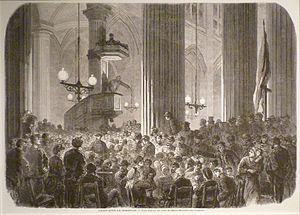
Exposition La Commune de Paris à l'Hôtel de Ville de Paris (18 mars - 28 mai 2011) - Un réunion du club de l'église Saint-¨Nicolas-des-Champs (3e arrond.) - Gravure de S. Melton pour L'Illustration du 20 avril 1871 - Bibliothèque historique de la Ville de Paris.